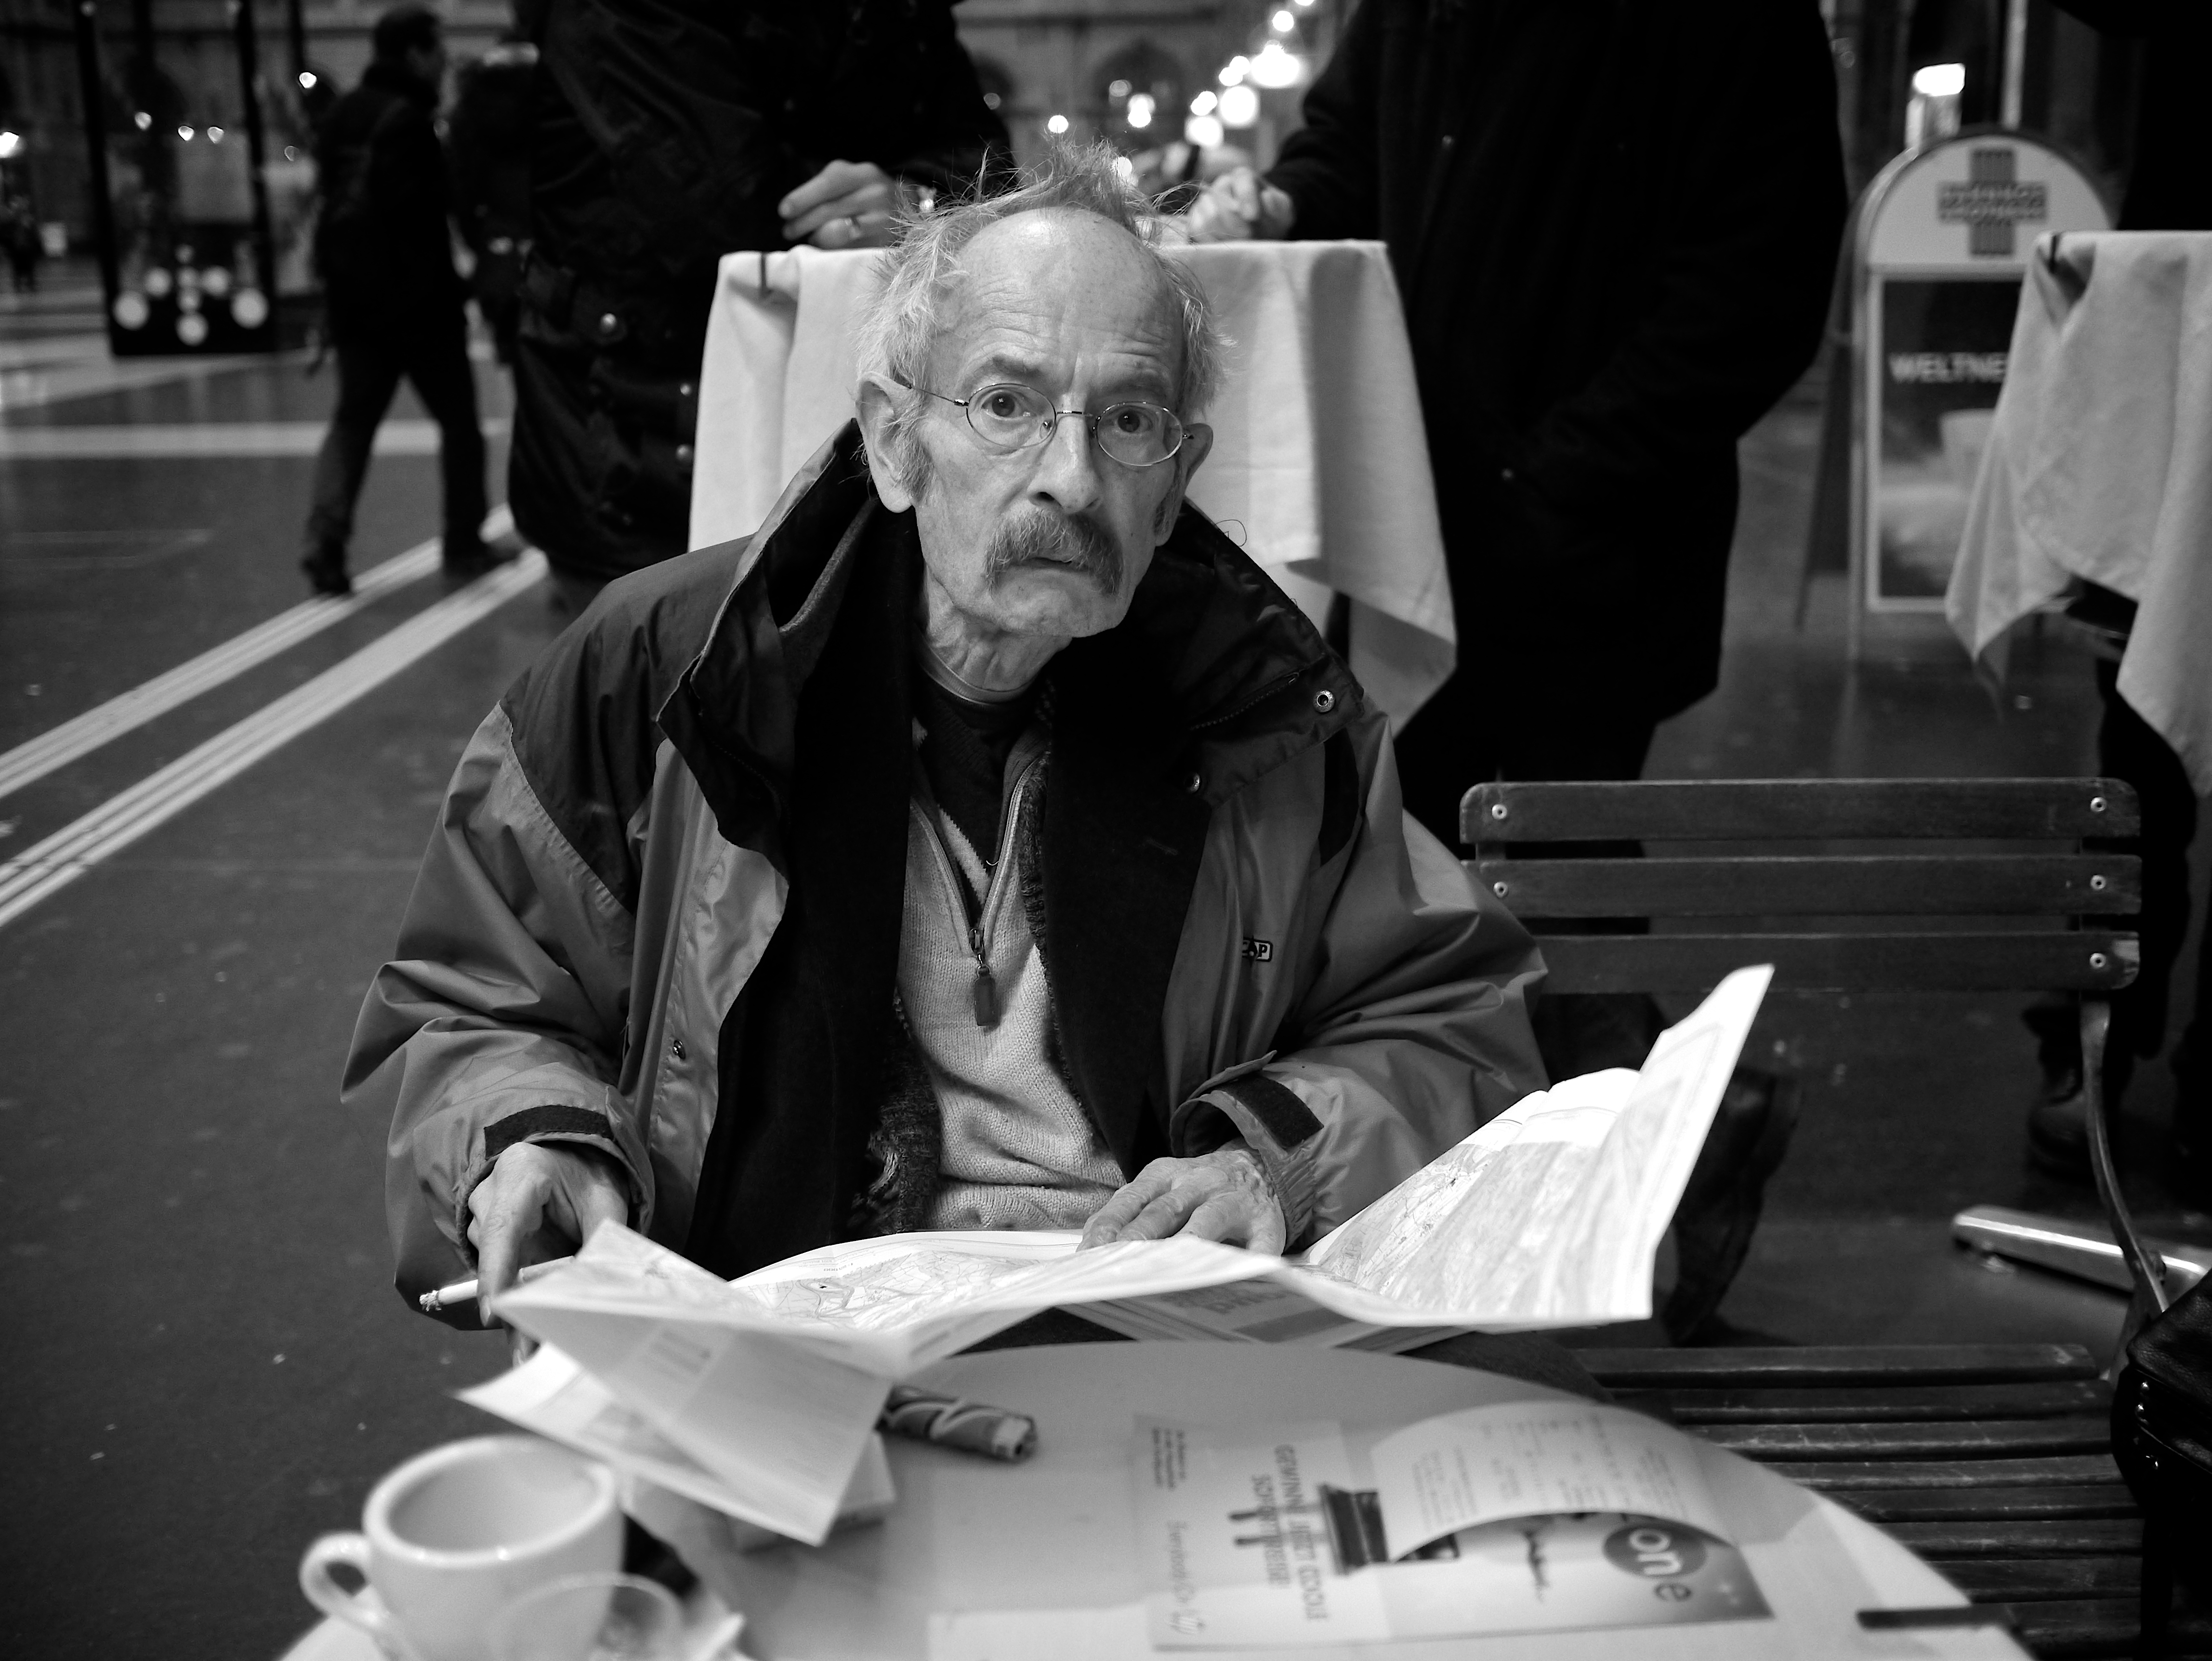
person, black and white, white, street, photography, ebook, sitting, training, black, monochrome, streetphotography, flickr, thomas, video, olympus, omd, fuji, leica, monochrom, leuthard, hcb, thomasleuthard, monochrome photography, film noir, human positions